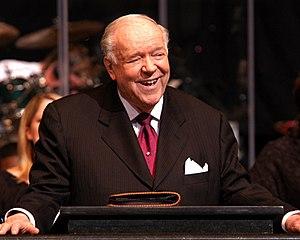
Kenneth Erwin Hagin né le 20 août 1917 à McKinney et mort le 19 septembre 2003 à Tulsa, était un pasteur chrétien évangélique charismatique, fondateur de la Rhema Bible Church et du RHEMA Bible Training College à Tulsa, un prédicateur et un télévangéliste américain.